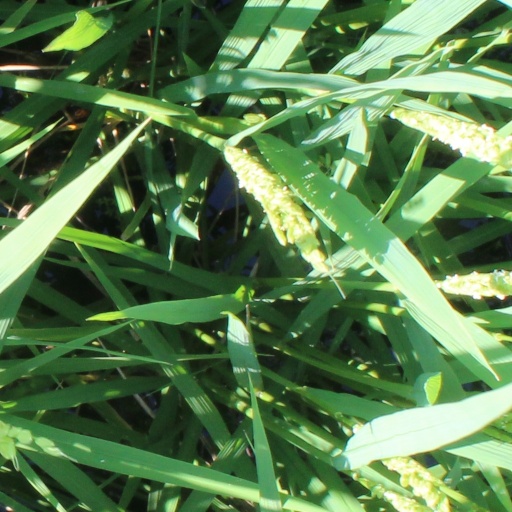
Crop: rice